Eduard Toman

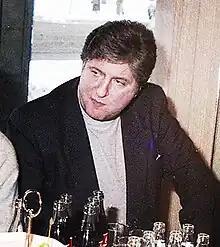
Eduard Toman in 1996

Eduard Toman (born 25 May 1960 in Kharkiv) is an Estonian actor, theatre director, and singer.